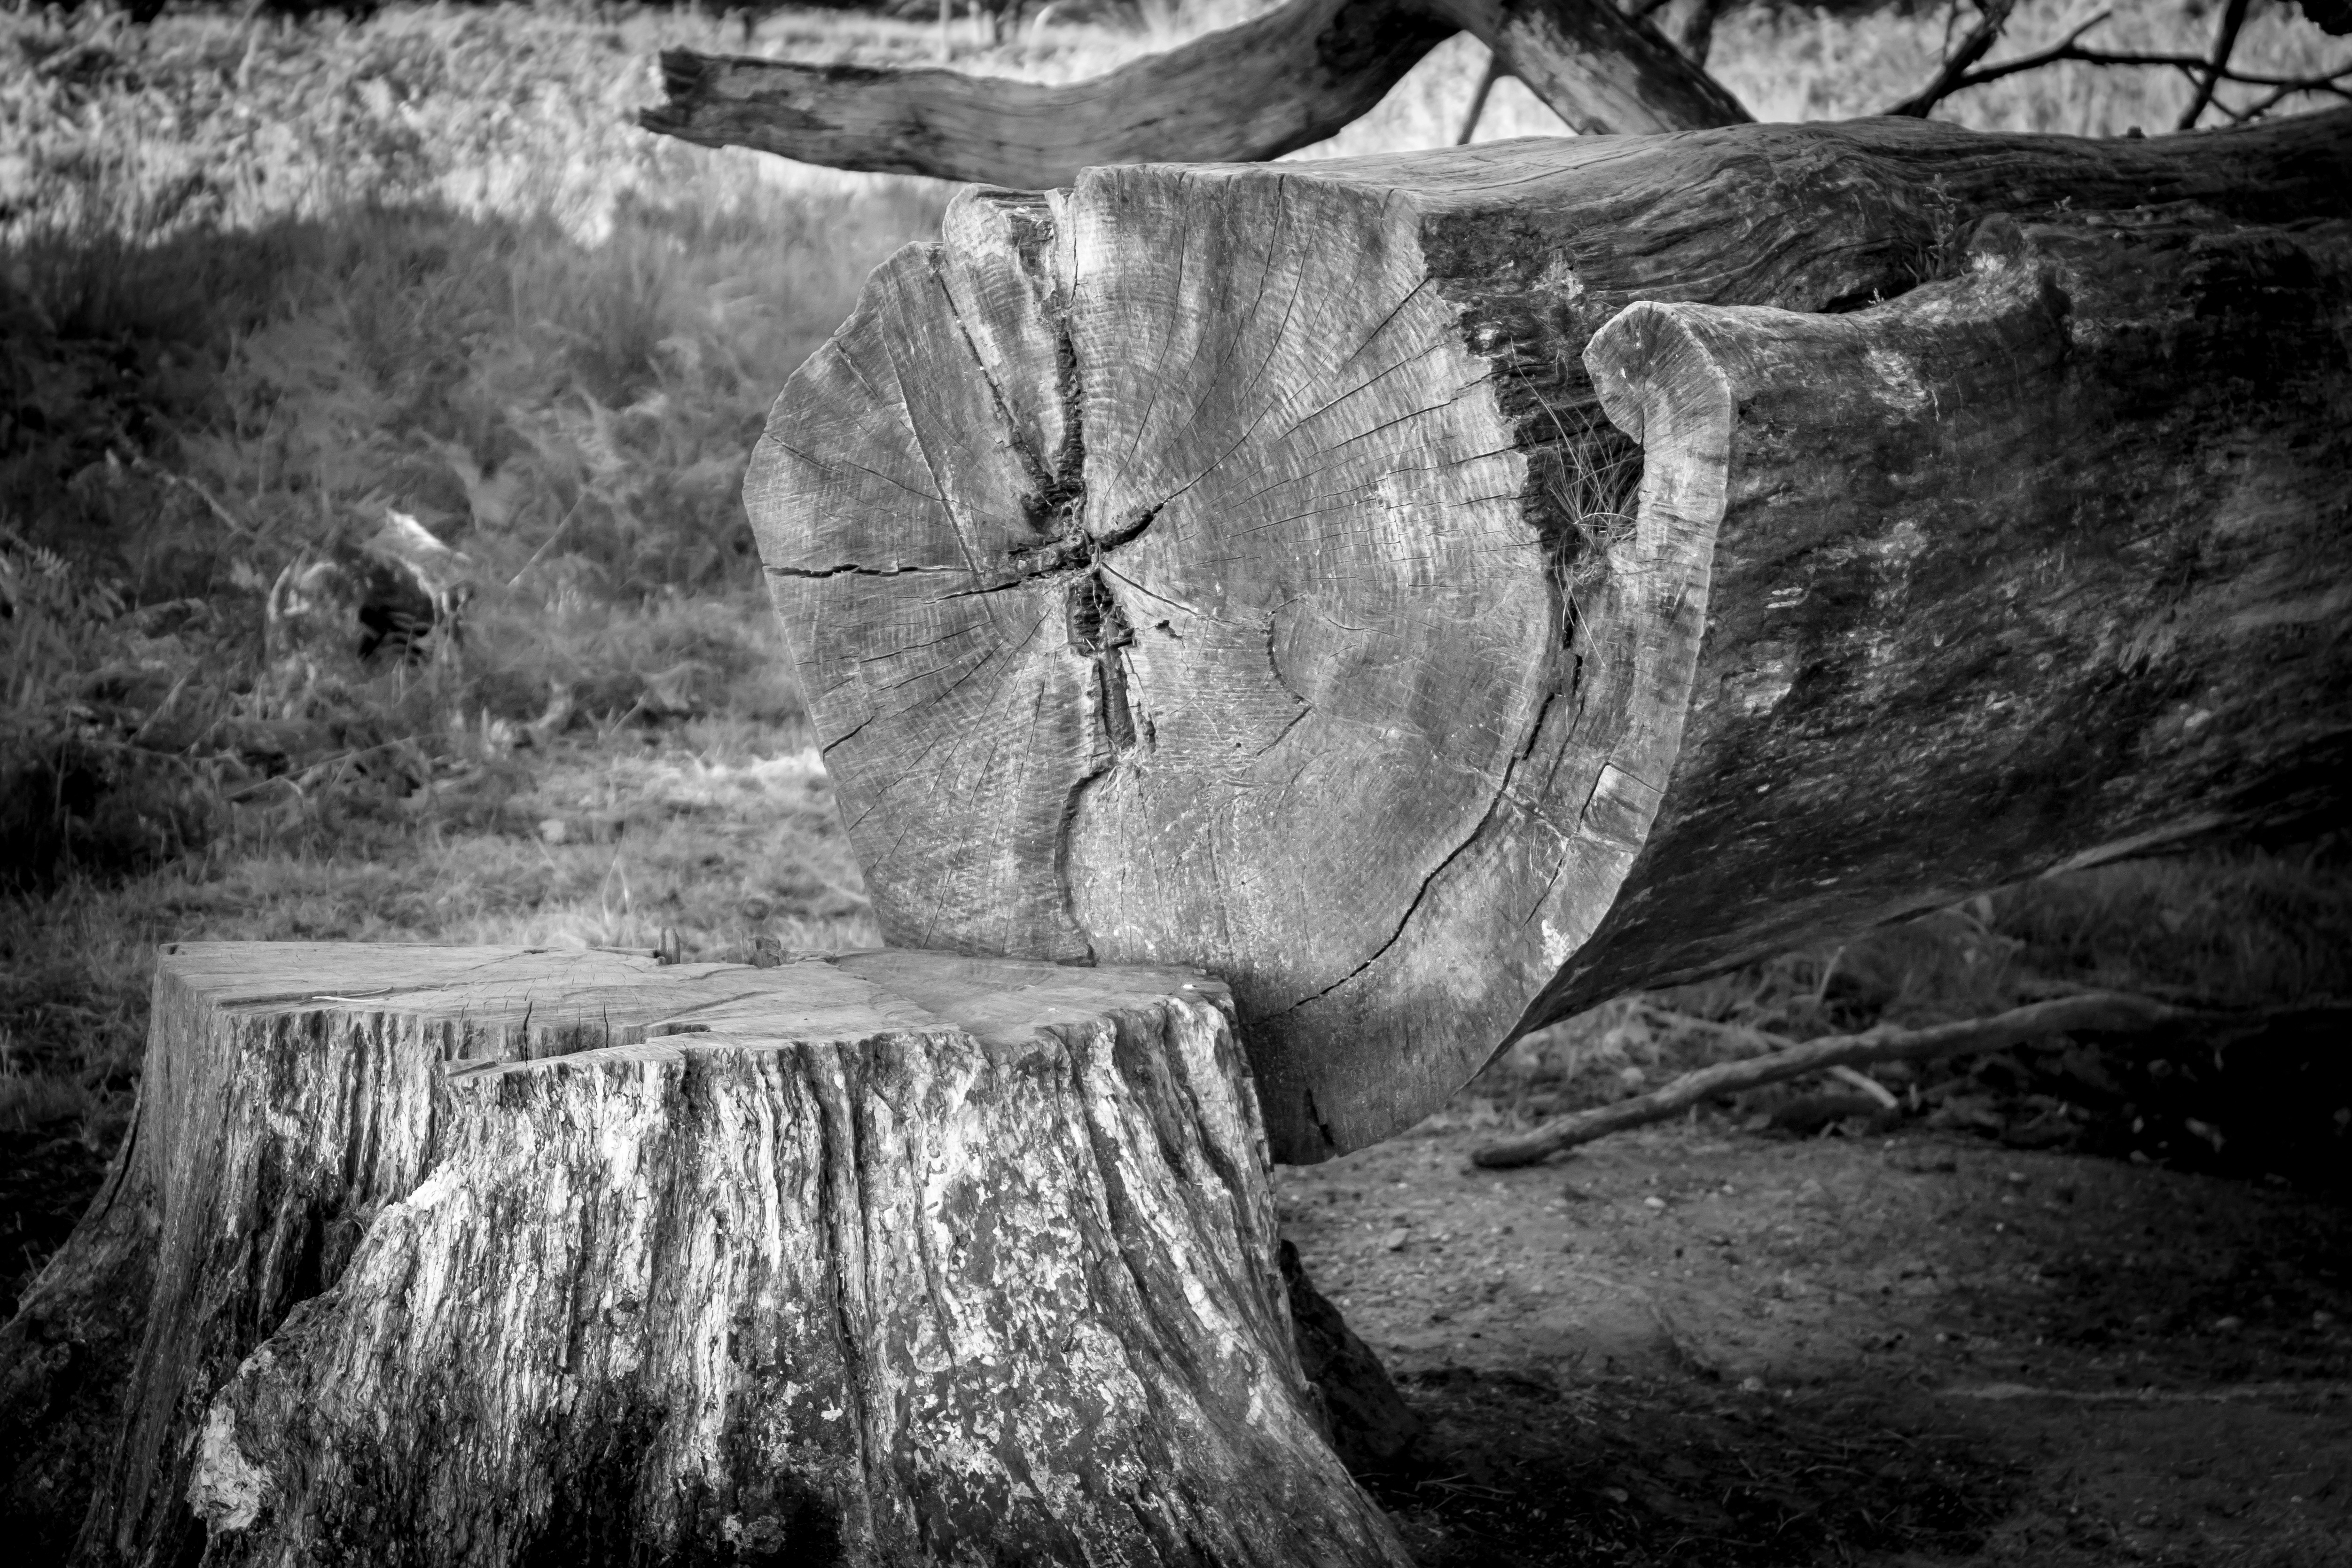
tree, nature, forest, rock, black and white, wood, photography, formation, ice, log, darkness, monochrome, dead, tribe, fallen tree, geology, forestry, like, tree stump, annual rings, sawed off, dead plant, monochrome photography